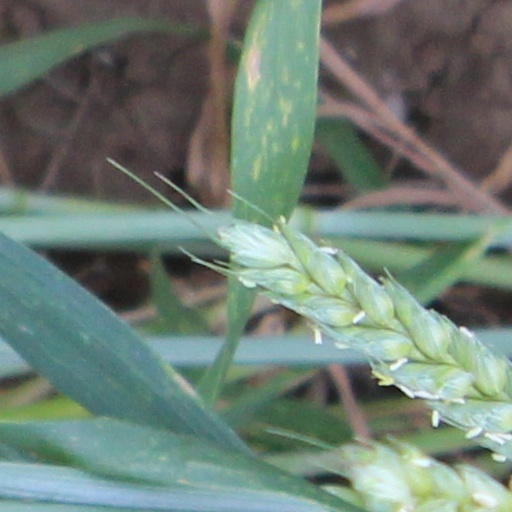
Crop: wheat